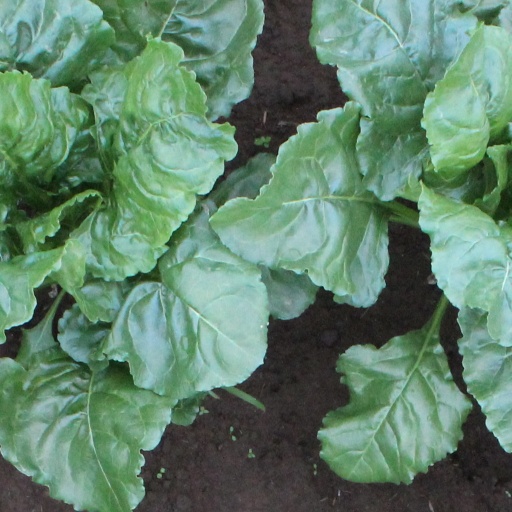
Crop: sugar beet